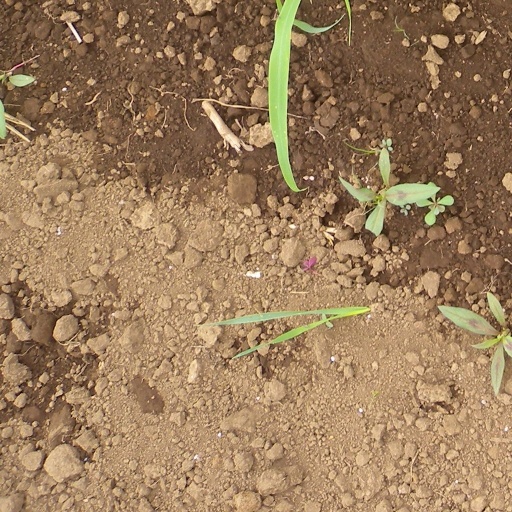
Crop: sorghum